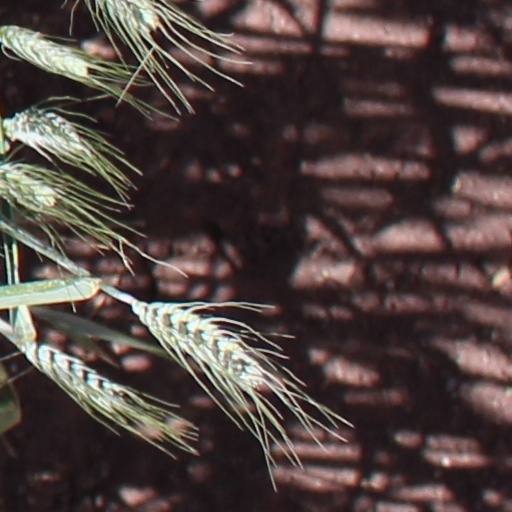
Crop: wheat